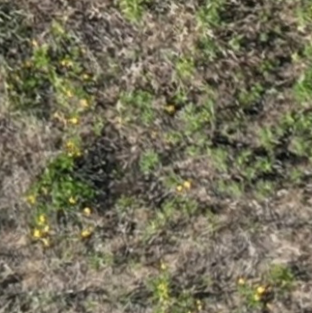
Month: july